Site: brandenburg
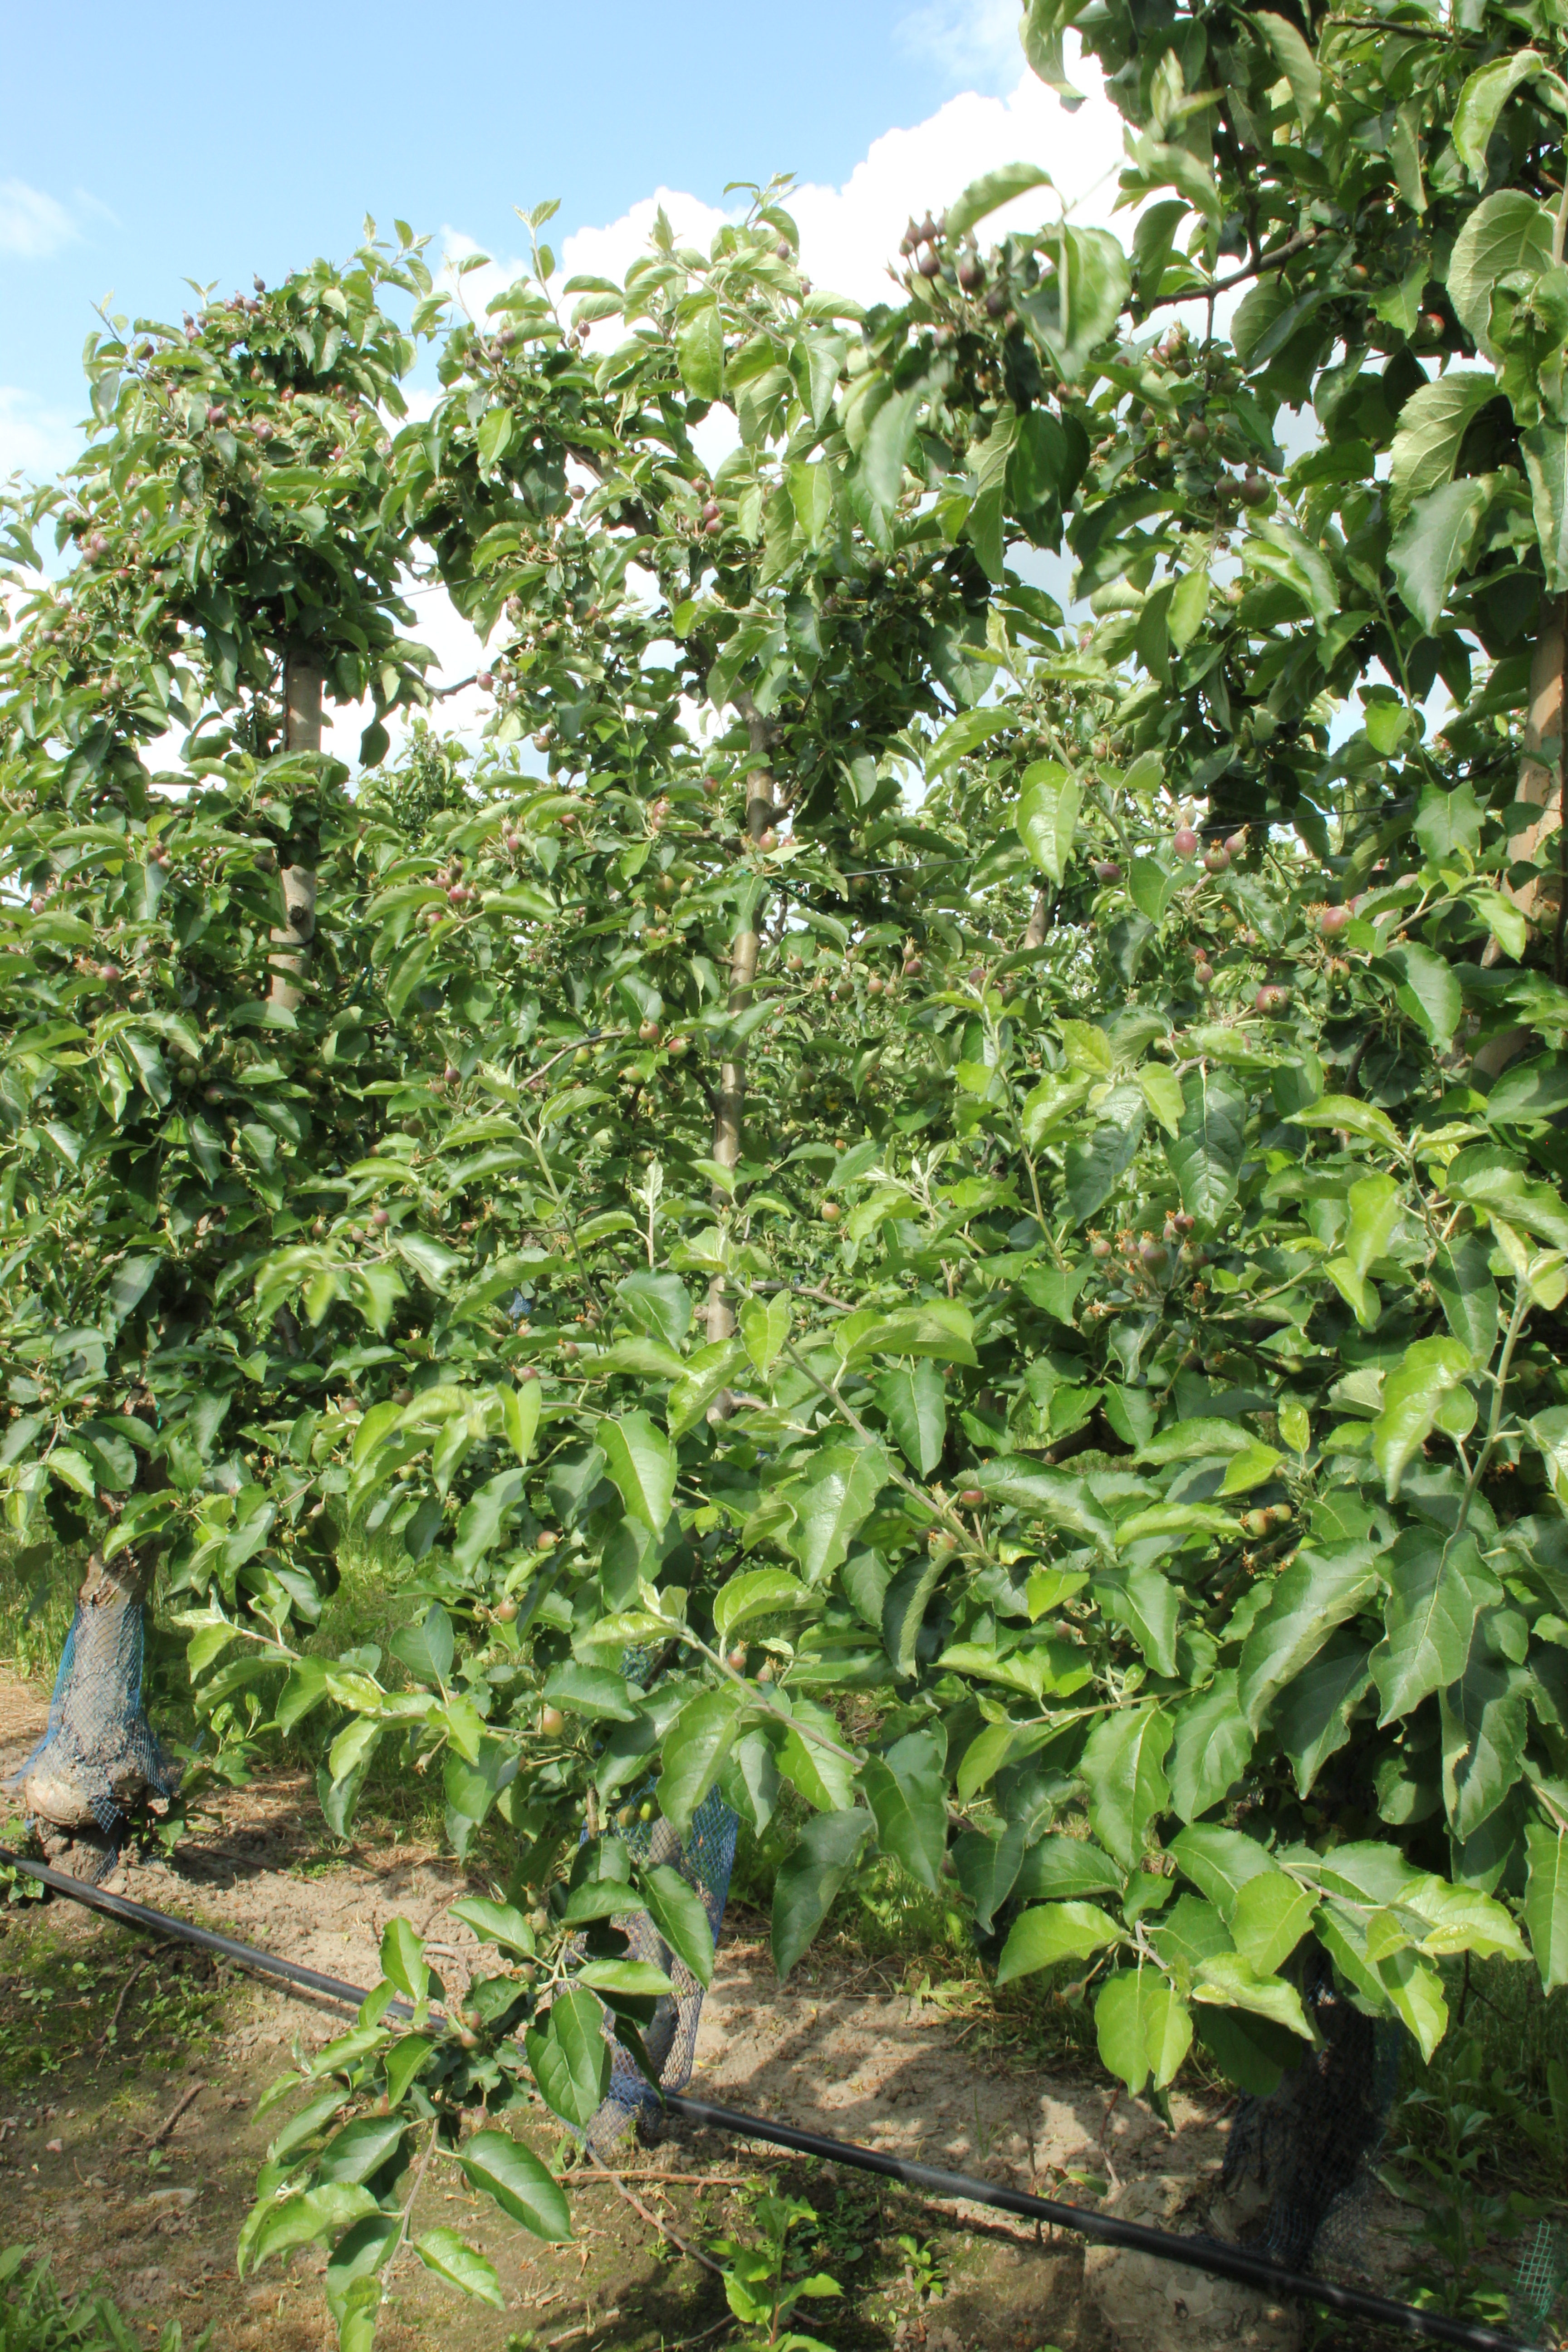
Growth stage (BBCH 72): Development of fruit